Question: Please indicate a possible affordance area of the person that can be used for swinging the baseball bat.
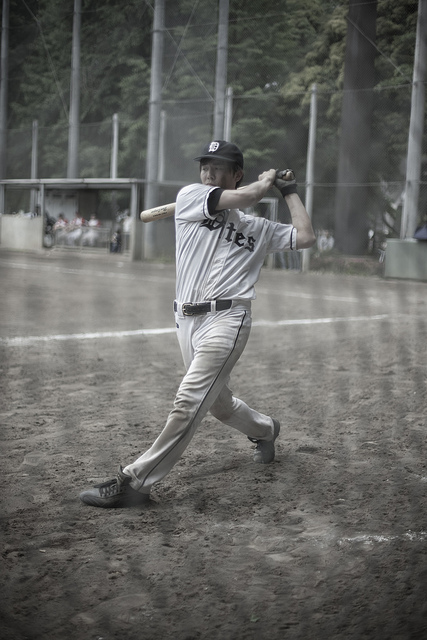
Answer: [238.254, 160.5, 288, 204.5]